Winter House Cove, Newfoundland and Labrador

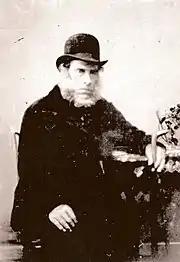
George Marsh, founder of Winter House Cove

Winter House Cove was a fishing village on the eastern coast of Seal Bay, within the much larger Notre Dame Bay, Newfoundland, Canada.